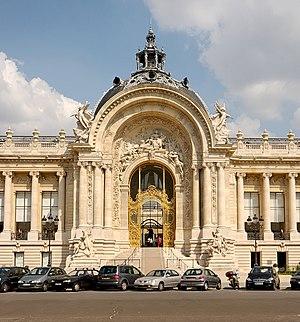
Entrée du Petit Palais, un palais parisien bâti en 1900 pour l'Exposition universelle. Avenue Winston Churchill, Paris.